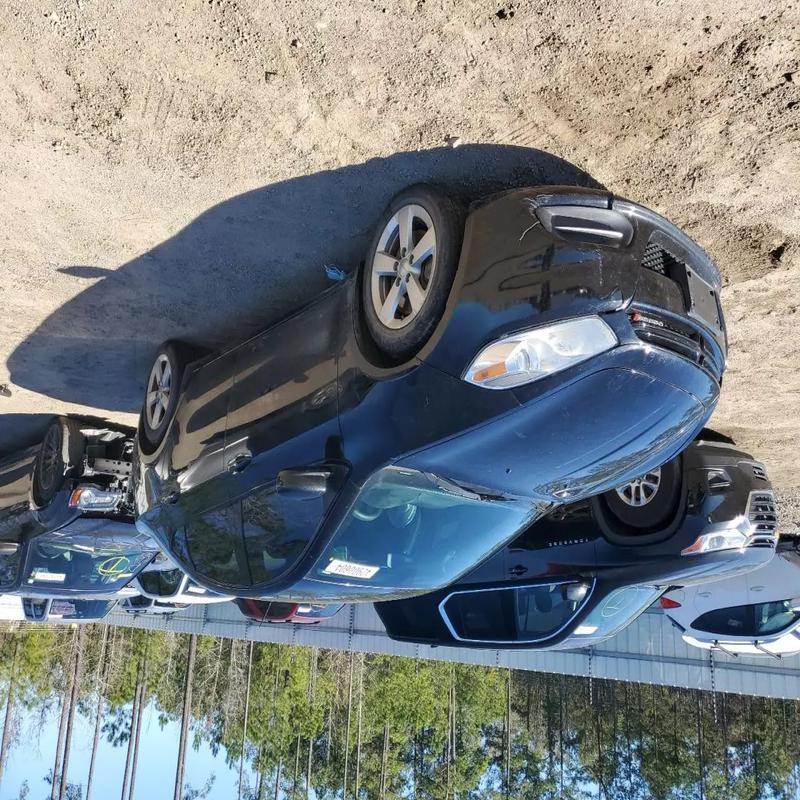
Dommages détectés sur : pare-choc avant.
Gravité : mineur